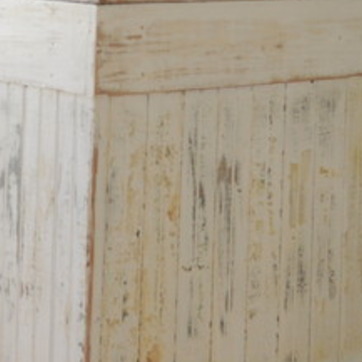
Material: wood